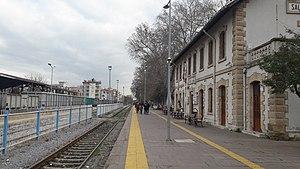
Salihli est une ville et un district de la province de Manisa dans la région égéenne en Turquie.